Kururi Station

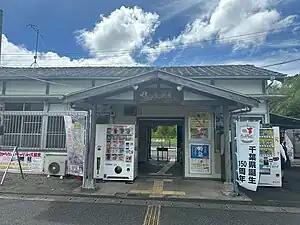
Kururi Station, 2023

is a railway station s a passenger railway station in the city of Kimitsu, Chiba Prefecture, Japan, operated by the East Japan Railway Company (JR East).